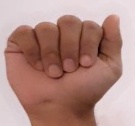
ASL sign: A